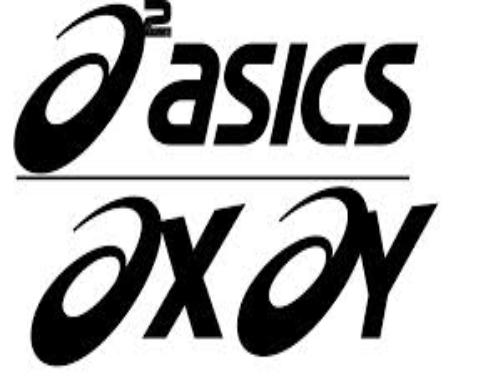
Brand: Asics
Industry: Sports